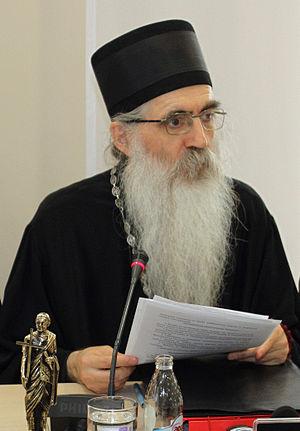
L'éparchie de Bačka est une éparchie, c'est-à-dire une circonscription de l'Église orthodoxe serbe. Elle a son siège à Novi Sad, la capitale de la province autonome de Voïvodine, en Serbie. À sa tête se trouve l'évêque Irinej.